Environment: real
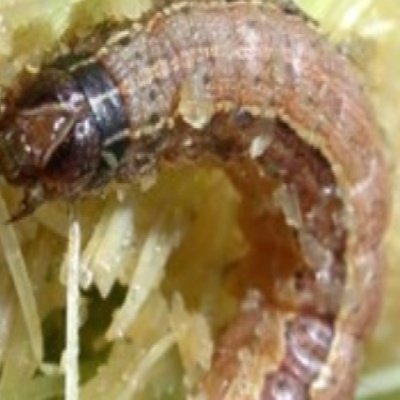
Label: fall_armyworm